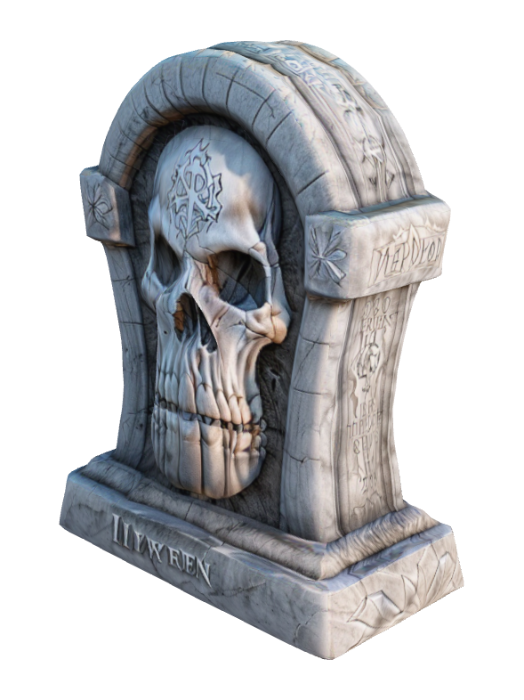
미적 점수 (1~10점): 7